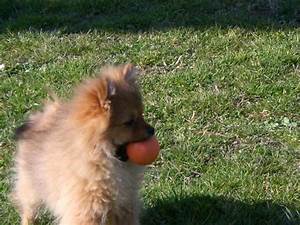
Label: dog